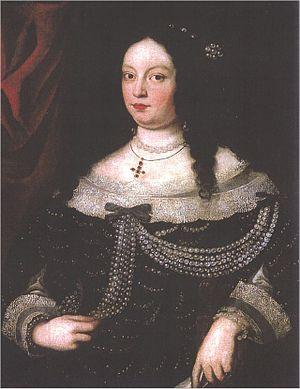
Vittoria Farnèse était une noble dame parmesane du XVIIᵉ siècle.
François Iᵉʳ d'Este est le premier fils d'Alphonse III d'Este, duc de Modène et de Reggio à qui il succède le 25 juillet 1629. Il règne jusqu'en 1658.
Le titre de duc et duchesse de Modène fut créé en 1452 par l'empereur Frédéric III du Saint-Empire pour la Maison d'Este, dont les membres étaient seigneurs de Ferrare, et furent également créés ducs de Reggio d'Émilie puis ducs de Ferrare en 1471. En 1597, le duché de Ferrare fut incorporé aux États pontificaux, les Este demeurant ducs de Modène et de Reggio jusqu'en 1796. À cette date, les deux duchés furent incorporés à la République cispadane créée par Napoléon Bonaparte.